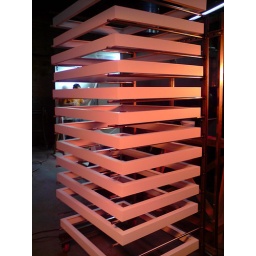
Frames drying under an infra red lamp